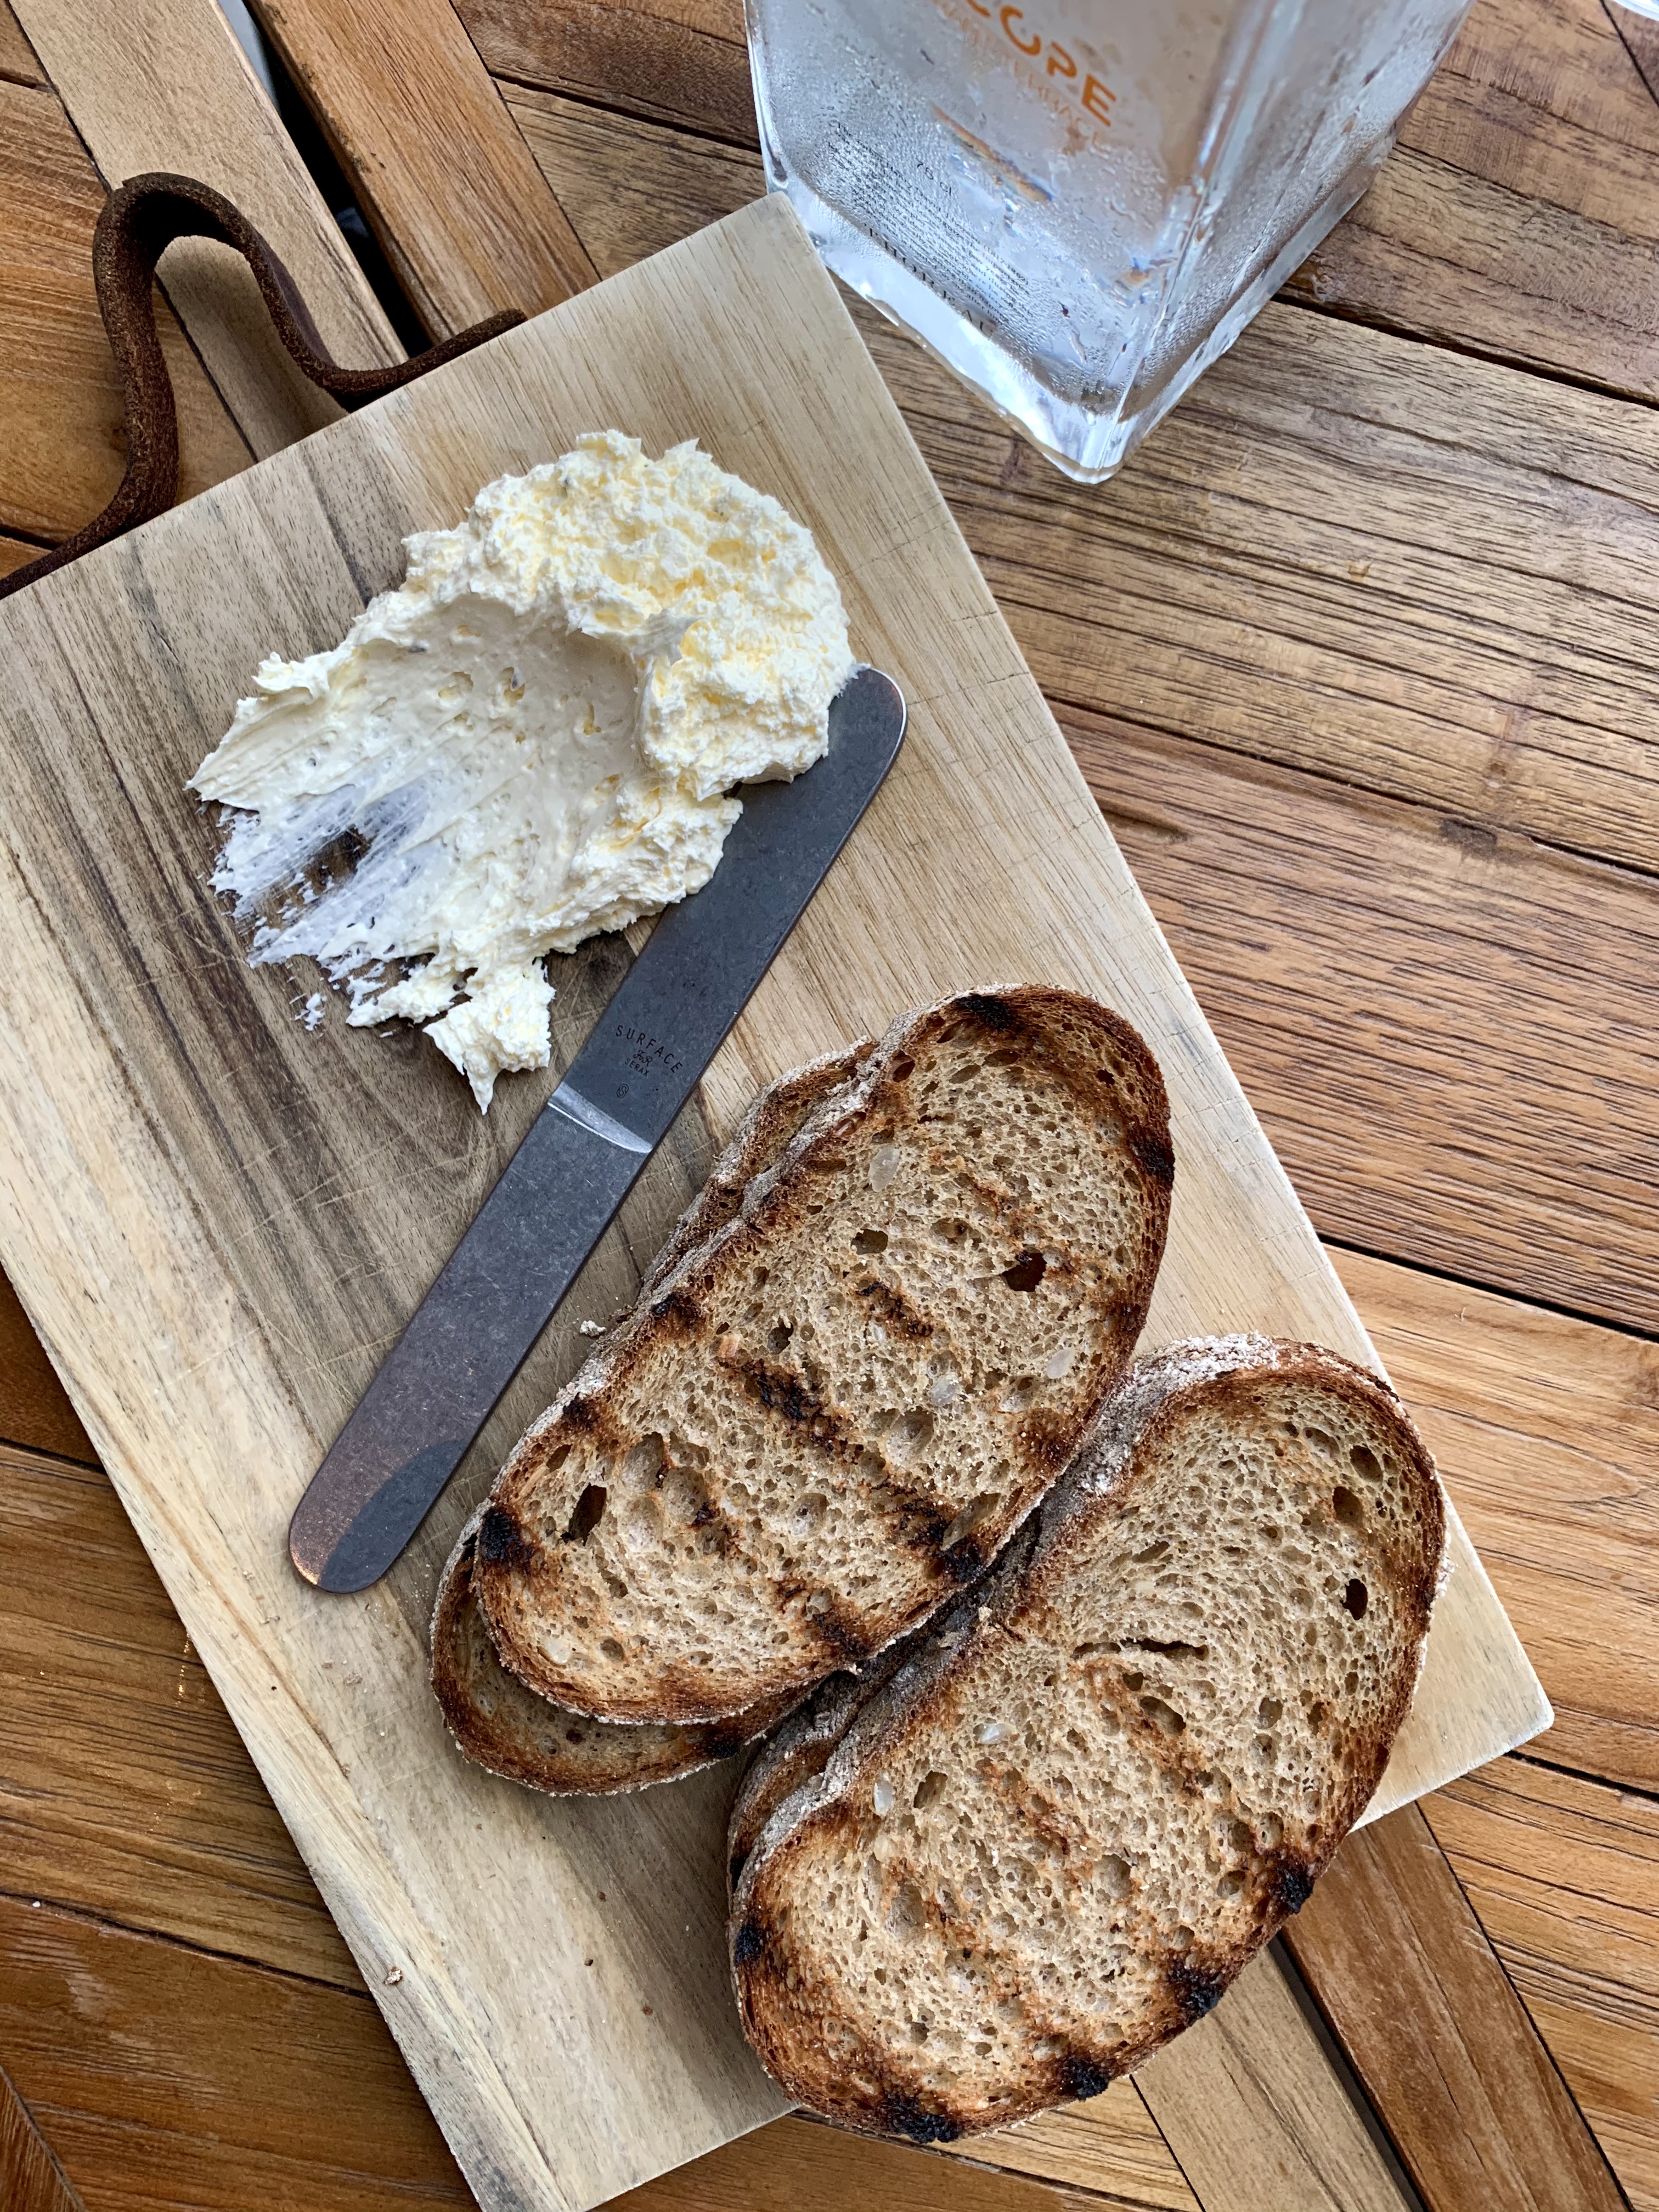
food, tableware, sliced bread, ingredient, recipe, staple food, dish, graham bread, cuisine, wood, Mandelbrodt, sourdough, loaf, baked goods, table, produce, gluten, bread, cutting board, rusk, brown bread, gorgonzola, finger food, comfort food, whole grain, plate, dishware, whole wheat bread, baking, rye bread, potato bread, hardwood, vegan nutrition, knife, snack, breakfast, meal, biscotti, banana bread, kitchen utensil, platter, vegetarian food, superfood, side dish